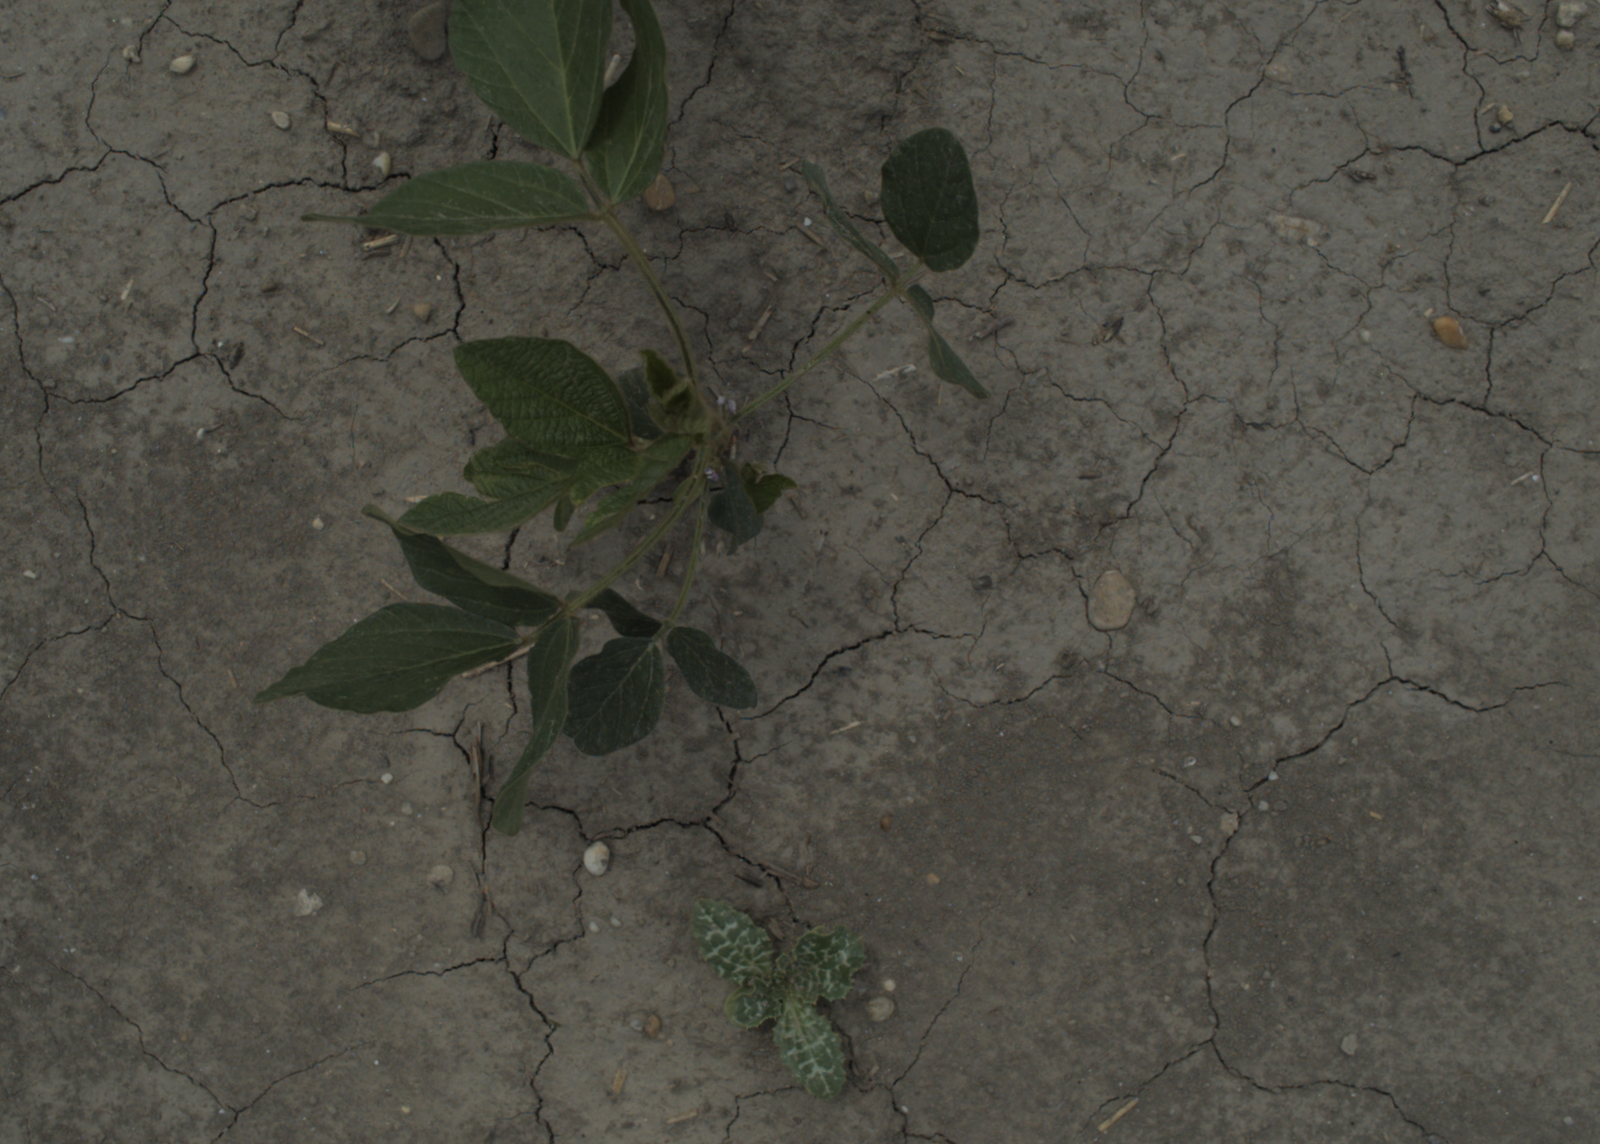
Capture date: 21.07.2021 12:51:43
Weather: mixed
Wind: medium
Seeding date: 08.06.2021
Plant canopy height (mm): 962